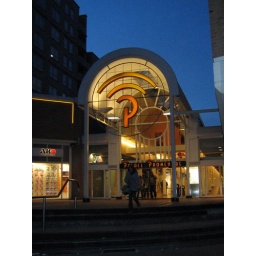
Mooie zonsondergangen door vulkanische aswolkBeautiful Sunsets because of the Volcanic ash from Iceland. No white stripes of planes in the air.